David Gunness

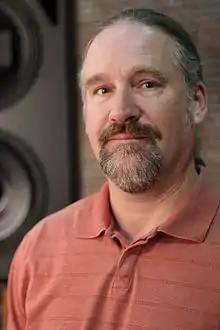
Self-portrait photograph

David W. Gunness (born November 7, 1960) is an American audio engineer, electrical engineer and inventor. He is known for his work on loudspeaker design, especially high-output professional horn loudspeakers for public address, studio, theater, nightclub, concert and touring uses.